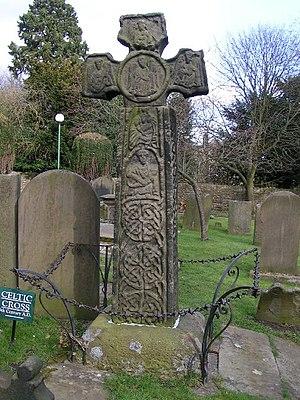
Eyam est un village du Derbyshire en Angleterre, qui comptait 926 habitants en 2001. Il est connu pour avoir été le « village de la peste » qui de lui-même s'isola lorsque la peste le frappa en août 1665, plutôt que de laisser s'étendre l'épidémie.